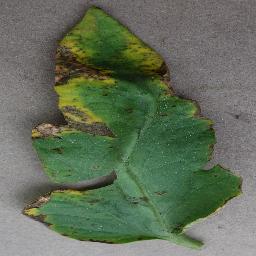
Label: Tomato___Bacterial_spot